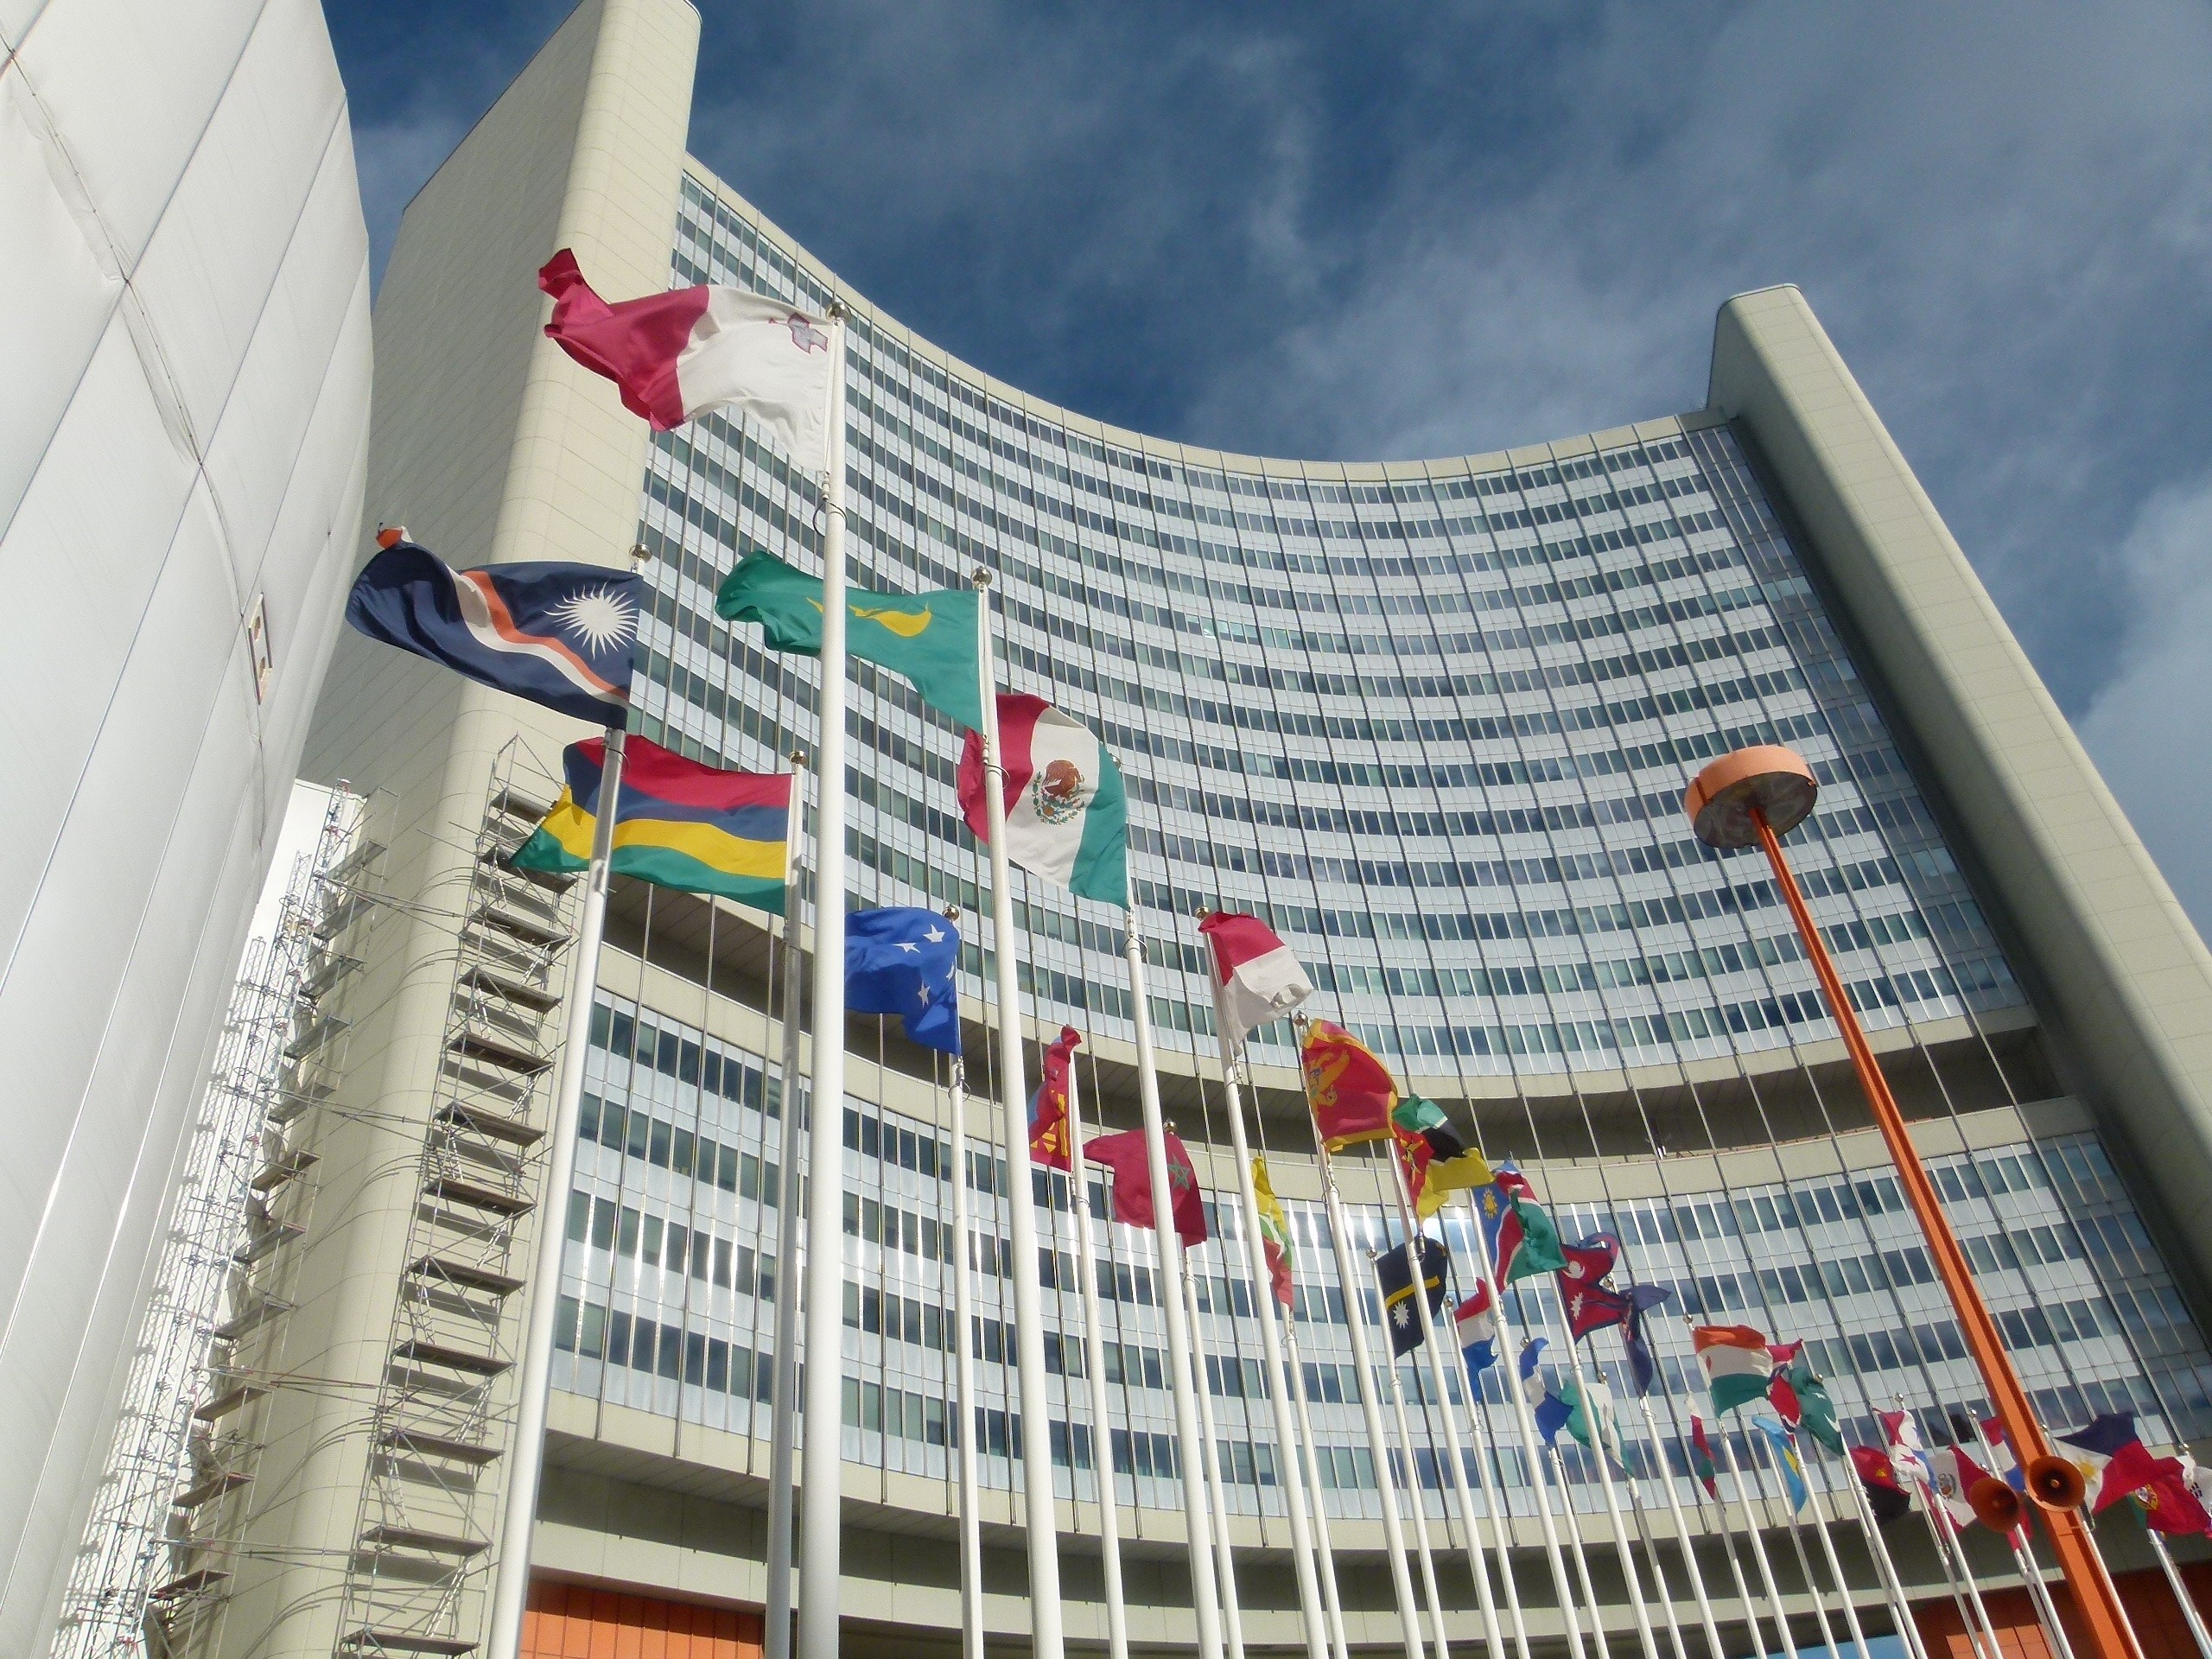
architecture, structure, sky, glass, building, city, skyscraper, urban, facade, business, stadium, austria, outside, clouds, arena, vienna, towering, flags, tall, cities, sport venue, international center